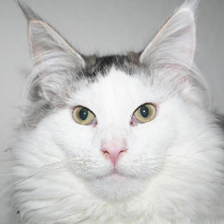
Label: animals